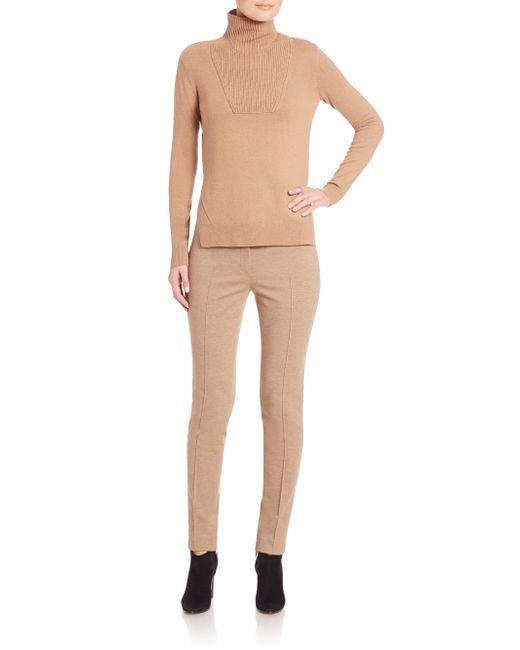
Burberry Knöchelhose mit Reißverschluss für Mädchen